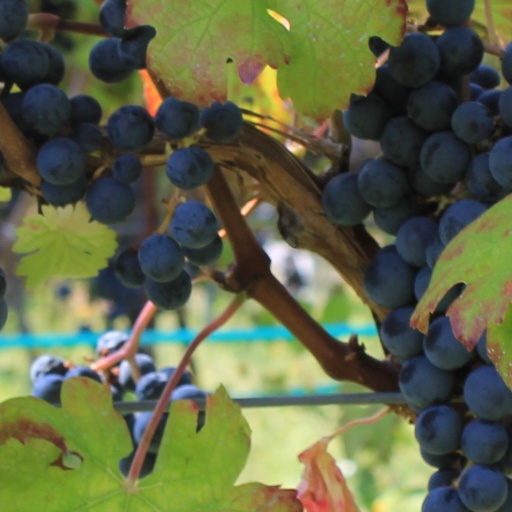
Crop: grape